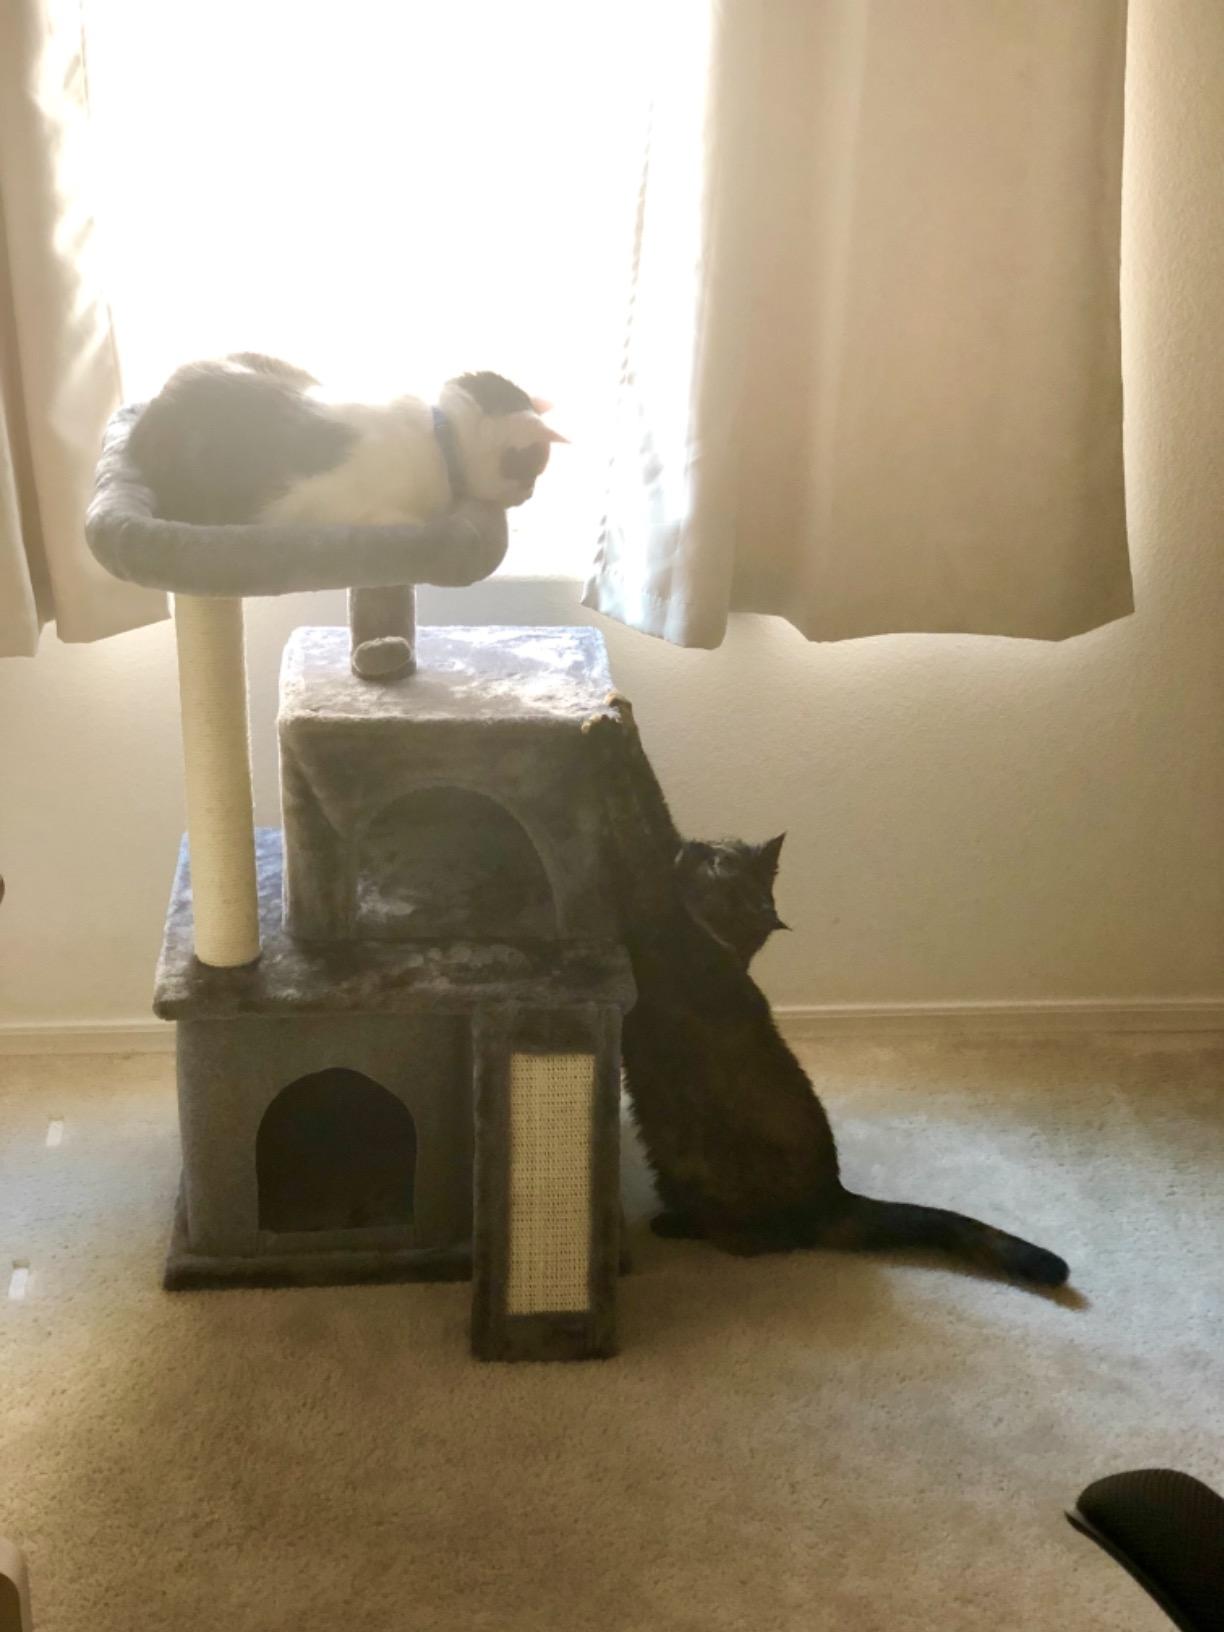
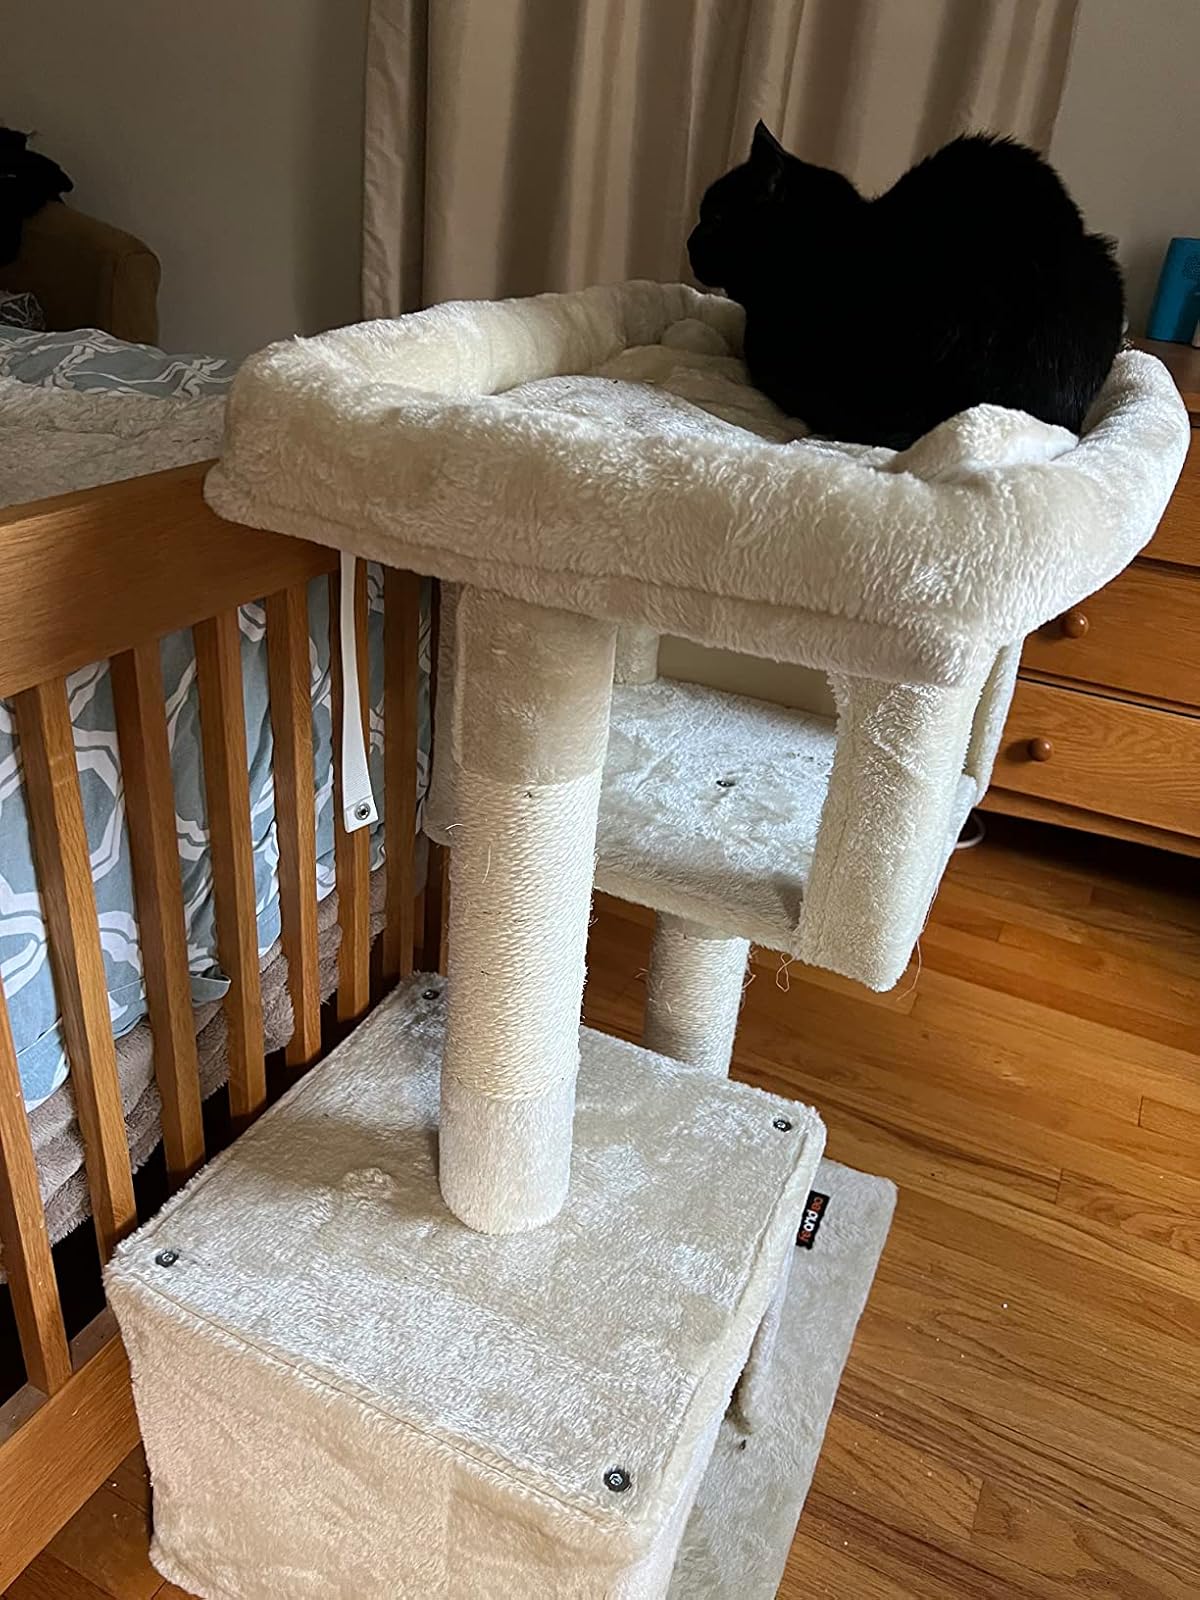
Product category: items_cat tree
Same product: no